Junior Johnson & Associates

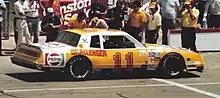
Darrell Waltrip's No. 11 in 1983

For 1983, the team changed sponsors to Pepsi. Waltrip did not start off the season well, having a hard crash at the Daytona 500. Waltrip and Allison once again dueled for the Winston Cup championship. Waltrip got up to 2nd in points by Michigan, and despite grabbing wins at Bristol and North Wilkesboro late in the season, was unable to catch Allison and DiGard for the championship.